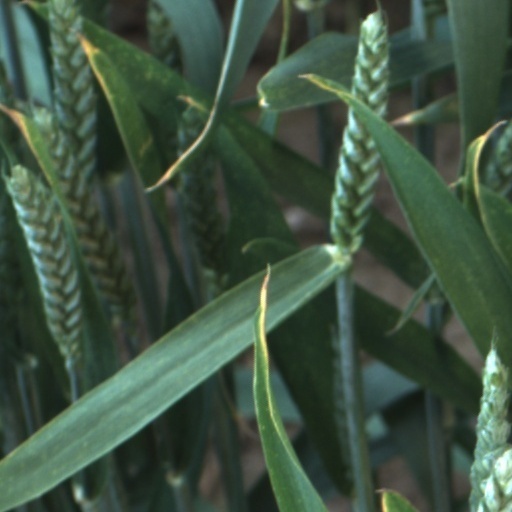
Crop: wheat